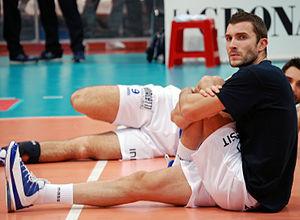
Nikola Kovačević est un joueur serbe de volley-ball. Il mesure 1,93 m et joue réceptionneur-attaquant. Il totalise 130 sélections en équipe de Serbie.